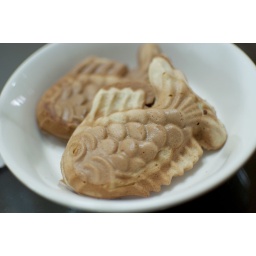
it's fish shaped bread..and insied has mashed red beanit's popular winter snack in koreait's yummy!